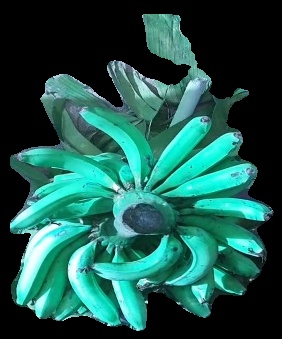
Variety: pachbale
Grade: grade3